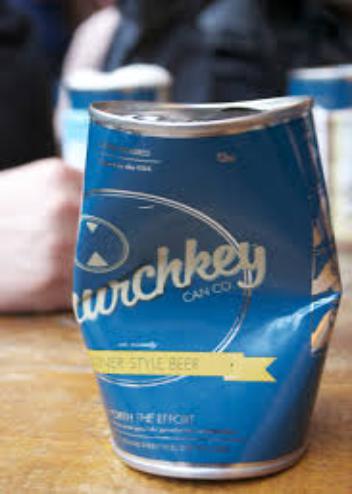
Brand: Churchkey Can
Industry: Clothes